List of moths of Australia (Alucitidae)

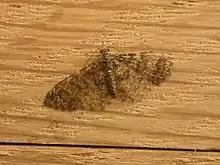
"Alucita phricodes"

The family Alucitidae, consists of the moths known as the many-plumed moths. This is a list of the Australian members of Alucitidae. It also acts as an index to the species articles and forms part of the full List of moths of Australia.